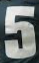
Number: 5